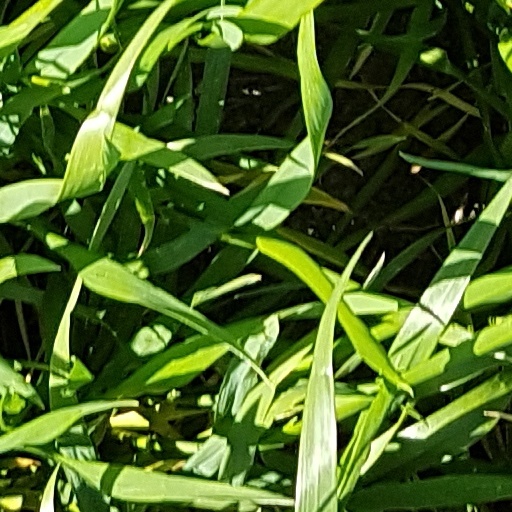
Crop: wheat